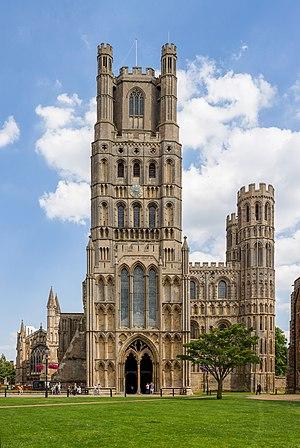
La cathédrale d'Ely est située dans la ville d'Ely dans le Cambridgeshire en Angleterre. Ancienne abbaye saxonne fondée en 673, elle est détruite par les Vikings puis restaurée suivant la Règle de Saint Benoît en 970. Après la conquête de l'Angleterre par les Normands, l'église est reconstruite sous les vocables de Saint Pierre et de la Vierge par l'abbé Siméon et devient le siège d'un évêché en 1109. Après la dissolution des monastères de 1539, Cathedral Church of the Holy and Undivided Trinity of Ely devient l'église mère du diocèse d'Ely, dans la région de l'Est-Anglie.